Martin's Close (film)

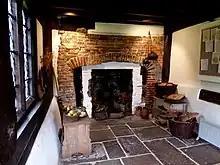
The kitchen at Queen Elizabeth's Hunting Lodge was used for the scene where the ghost of Ann Clark appears at the inn

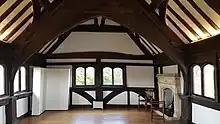
The top floor of Queen Elizabeth's Hunting Lodge was used for the trial scenes

The drama was filmed at Queen Elizabeth's Hunting Lodge in Epping Forest. The first floor Salon was used for the scene of the party where John Martin first encounters Ann Clark, while the top floor was used for the court scenes.